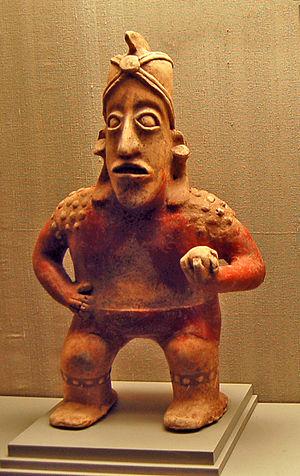
Ameca est une ville et une municipalité de l'État de Jalisco au Mexique.